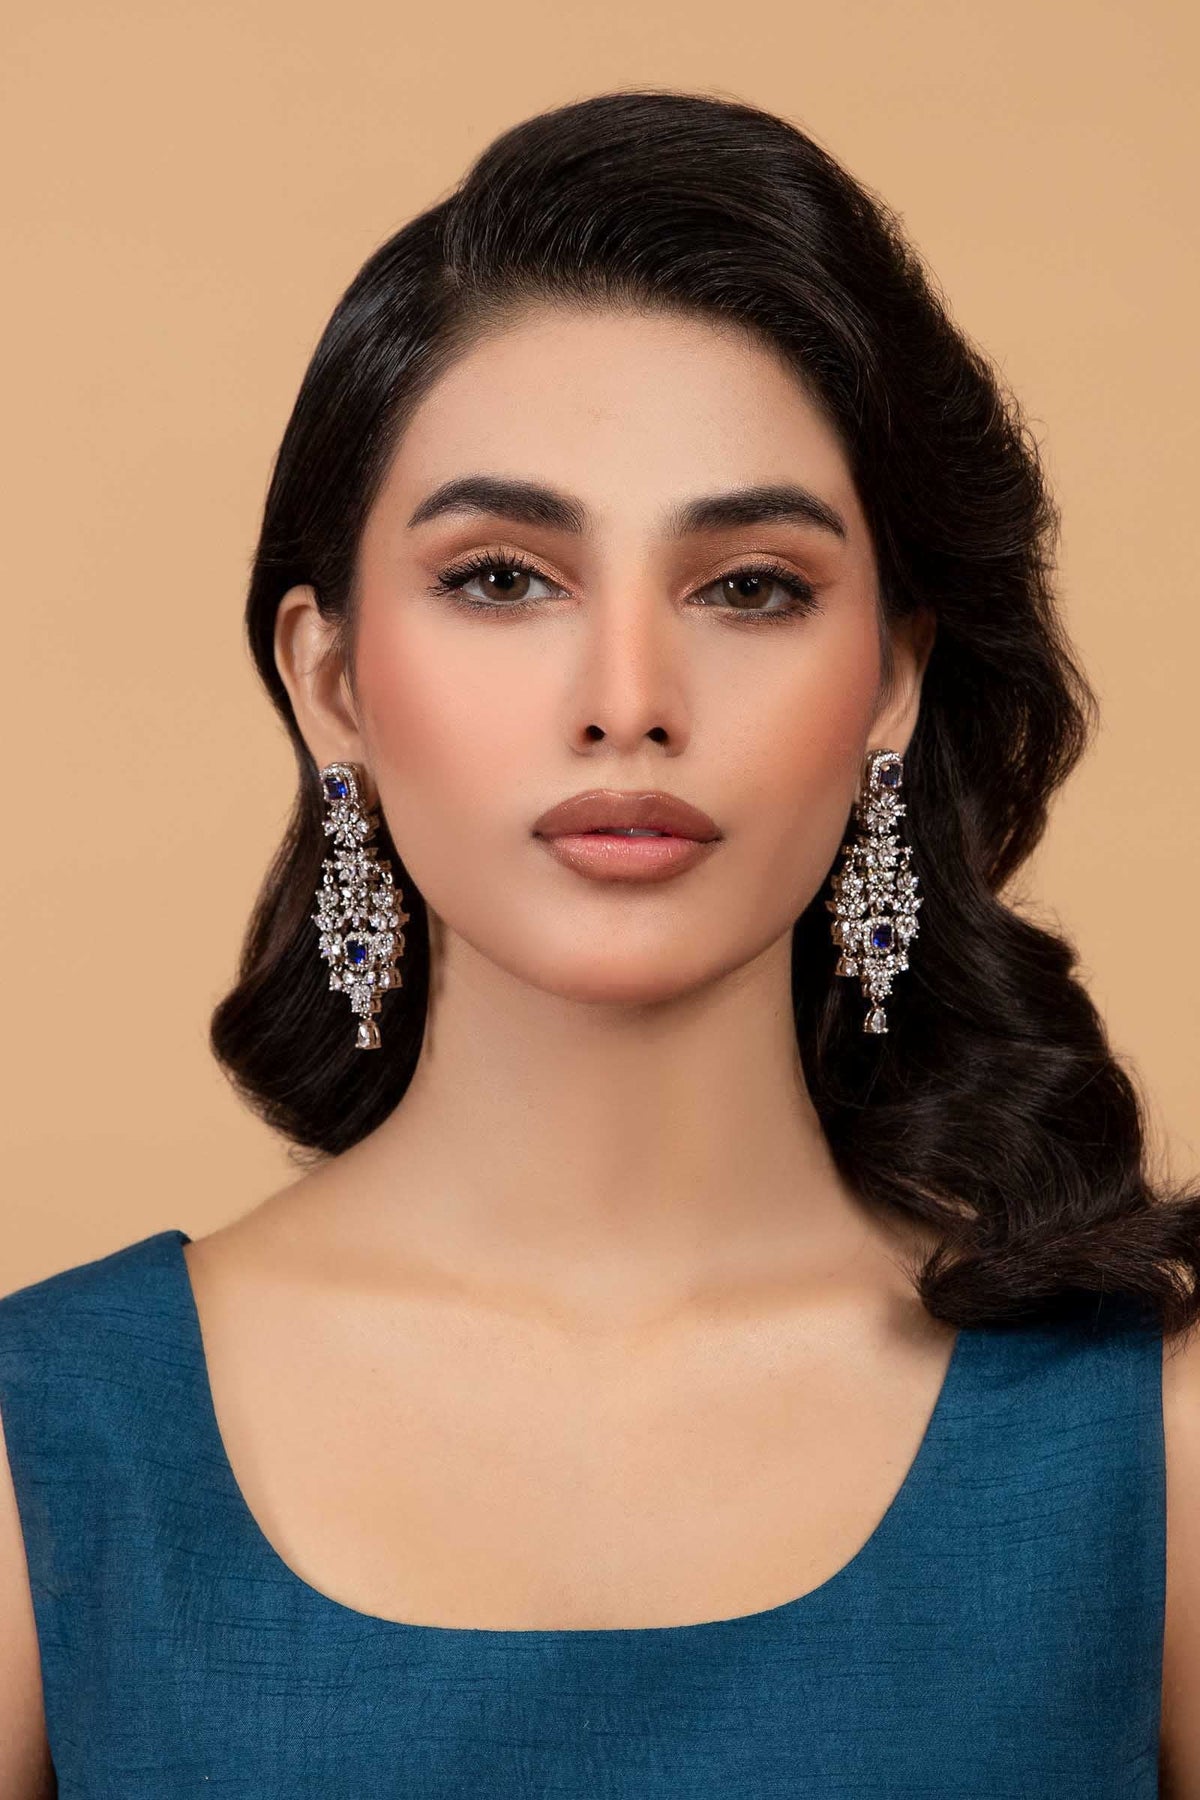
blue sapphire and diamond earring